Ludolf von Alvensleben

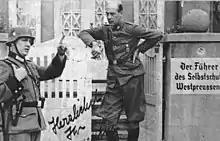
Alvensleben as commander of Volksdeutscher Selbstschutz in Bydgoszcz, 1939

Alvensleben joined the Nazi Party and "Sturmabteilung" (SA) in 1929. He soon became head of the local branch in Eisleben and chief district official in Mansfeld Land. From July 1931, he chaired the motorized corps of the SA in the "Gau" of Halle-Merseburg. Alvensleben left the SA in 1932; at that time he was heavily indebted and had a considerable criminal record on charges which included libel and road traffic offence.